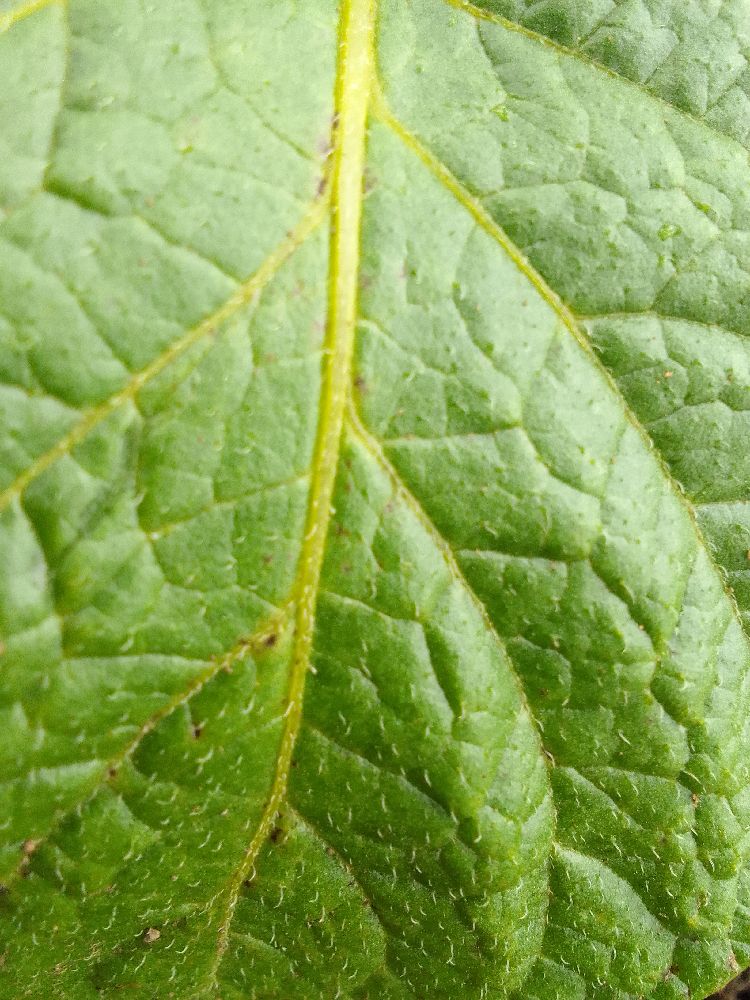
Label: Healthy